Persicaria decipiens

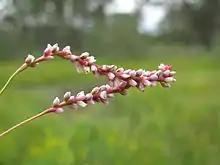
Flowerhead

"P. decipiens" is found in water and wet soil. It is found across Africa and the Mediterranean, through southwestern Asia, Malesia and all states of Australia, as well as Norfolk Island, New Zealand and New Caledonia. It has become naturalised in Madagascar.